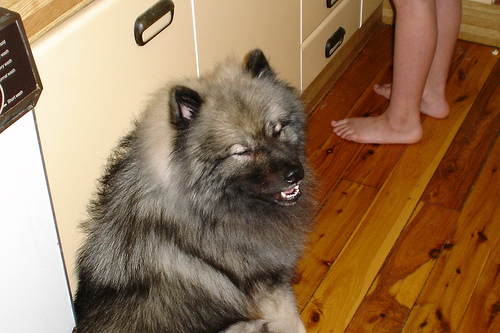
Animal: dog
Breed: keeshond